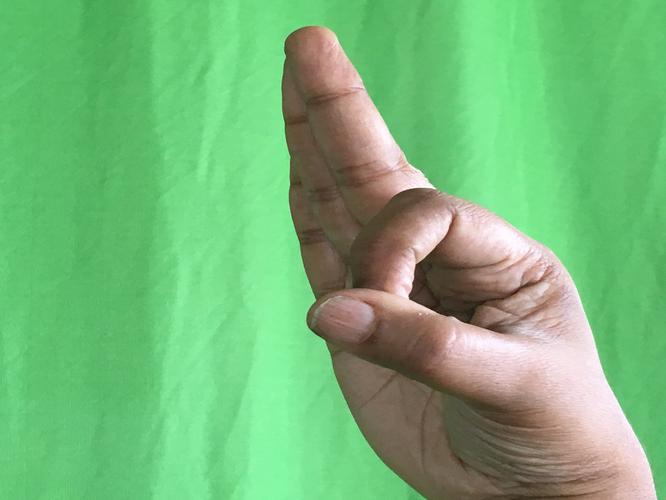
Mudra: Aralam
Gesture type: single_hand